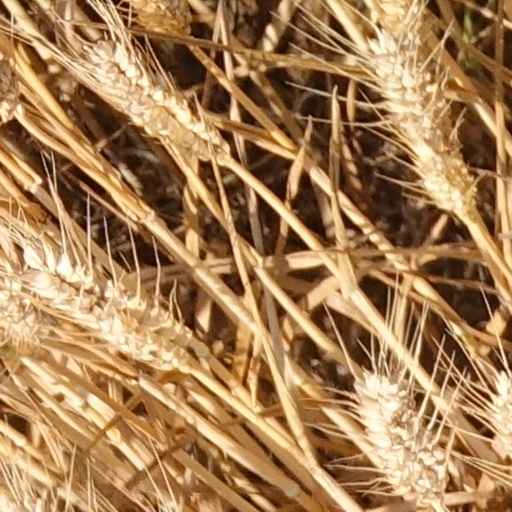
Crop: wheat